Pre-Code Hollywood

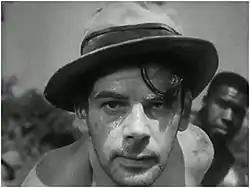
"I am a Fugitive from a Chain Gang" (starring Paul Muni, 1932) was based on the autobiographical memoirs of Robert E. Burns, who was himself a fugitive when the film was released. The film proved to be a powerful catalyst for later criminal-justice and social reforms.

"Little Caesar" is generally considered the grandfather of gangster films. After its release, James Wingate, who then headed New York's censorship board, told Hays that he was flooded with complaints from people who saw children in theaters nationwide "applaud the gang leader as a hero". The success of "Little Caesar" inspired Fox's "The Secret Six" (1931) and "Quick Millions" (1931), and Paramount's "City Streets" (1931), but the next big Hollywood gangster would come from Warners.